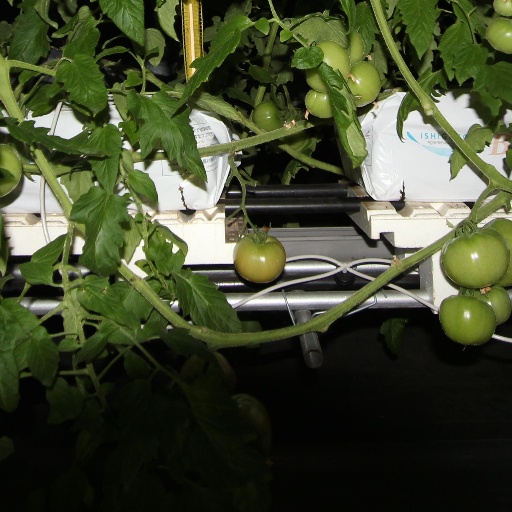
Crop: tomato